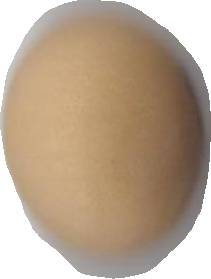
Variety: Anjasmoro